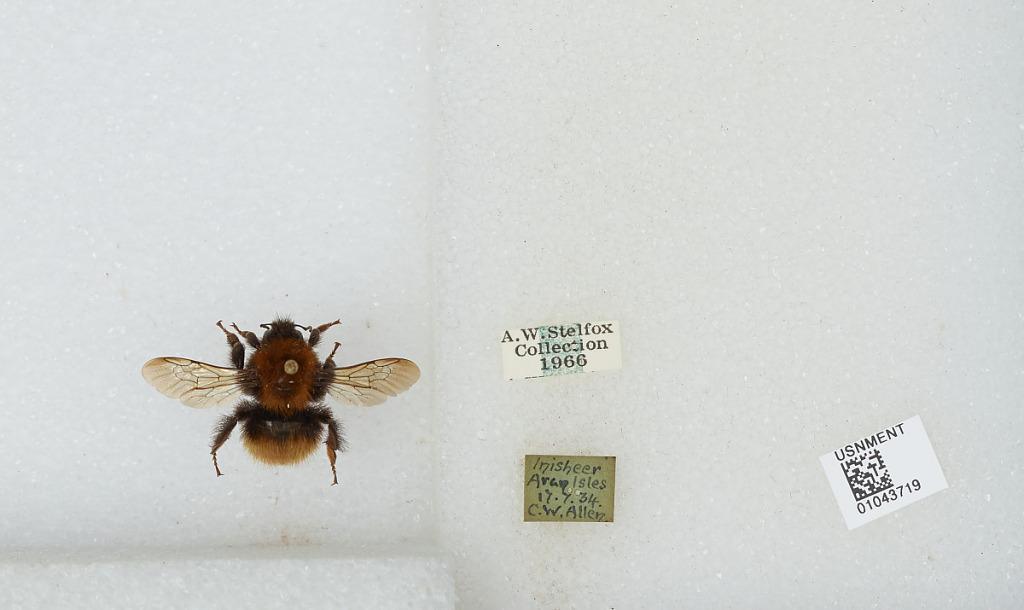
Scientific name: Bombus sp.
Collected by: C. Allen
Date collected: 1934-7-17
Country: Ireland
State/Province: Galway
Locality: Inisheer, Aran Isles
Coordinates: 53.0581, -9.5275